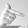
ASL letter: T